Nuclear weapons and Israel

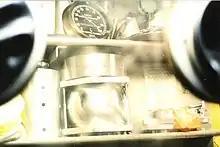
Mordechai Vanunu's photograph of a Negev Nuclear Research Center glove box containing nuclear materials in a model bomb assembly, one of about 60 photographs he later gave to the British press

Israel is believed to have begun full-scale production of nuclear weapons following the 1967 Six-Day War, although it had built its first operational nuclear weapon by December 1966. A Central Intelligence Agency (CIA) report from early 1967 stated that Israel had the materials to construct a bomb in six to eight weeks and some authors suggest that Israel had two crude bombs ready for use during the war. According to US journalist Seymour Hersh, everything was ready for production at this time save an official order to do so. Israel crossed the nuclear threshold on the eve of the Six-Day War in May 1967. "[Prime Minister Levi] Eshkol, according to a number of Israeli sources, secretly ordered the Dimona [nuclear reactor] scientists to assemble two crude nuclear devices. He placed them under the command of Brigadier General Yitzhak Yaakov, the chief of research and development in Israel's Defense Ministry. One official said the operation was referred to as Spider because the nuclear devices were inelegant contraptions with appendages sticking out. The crude atomic bombs were readied for deployment on trucks that could race to the Egyptian border for detonation in the event Arab forces overwhelmed Israeli defenses."